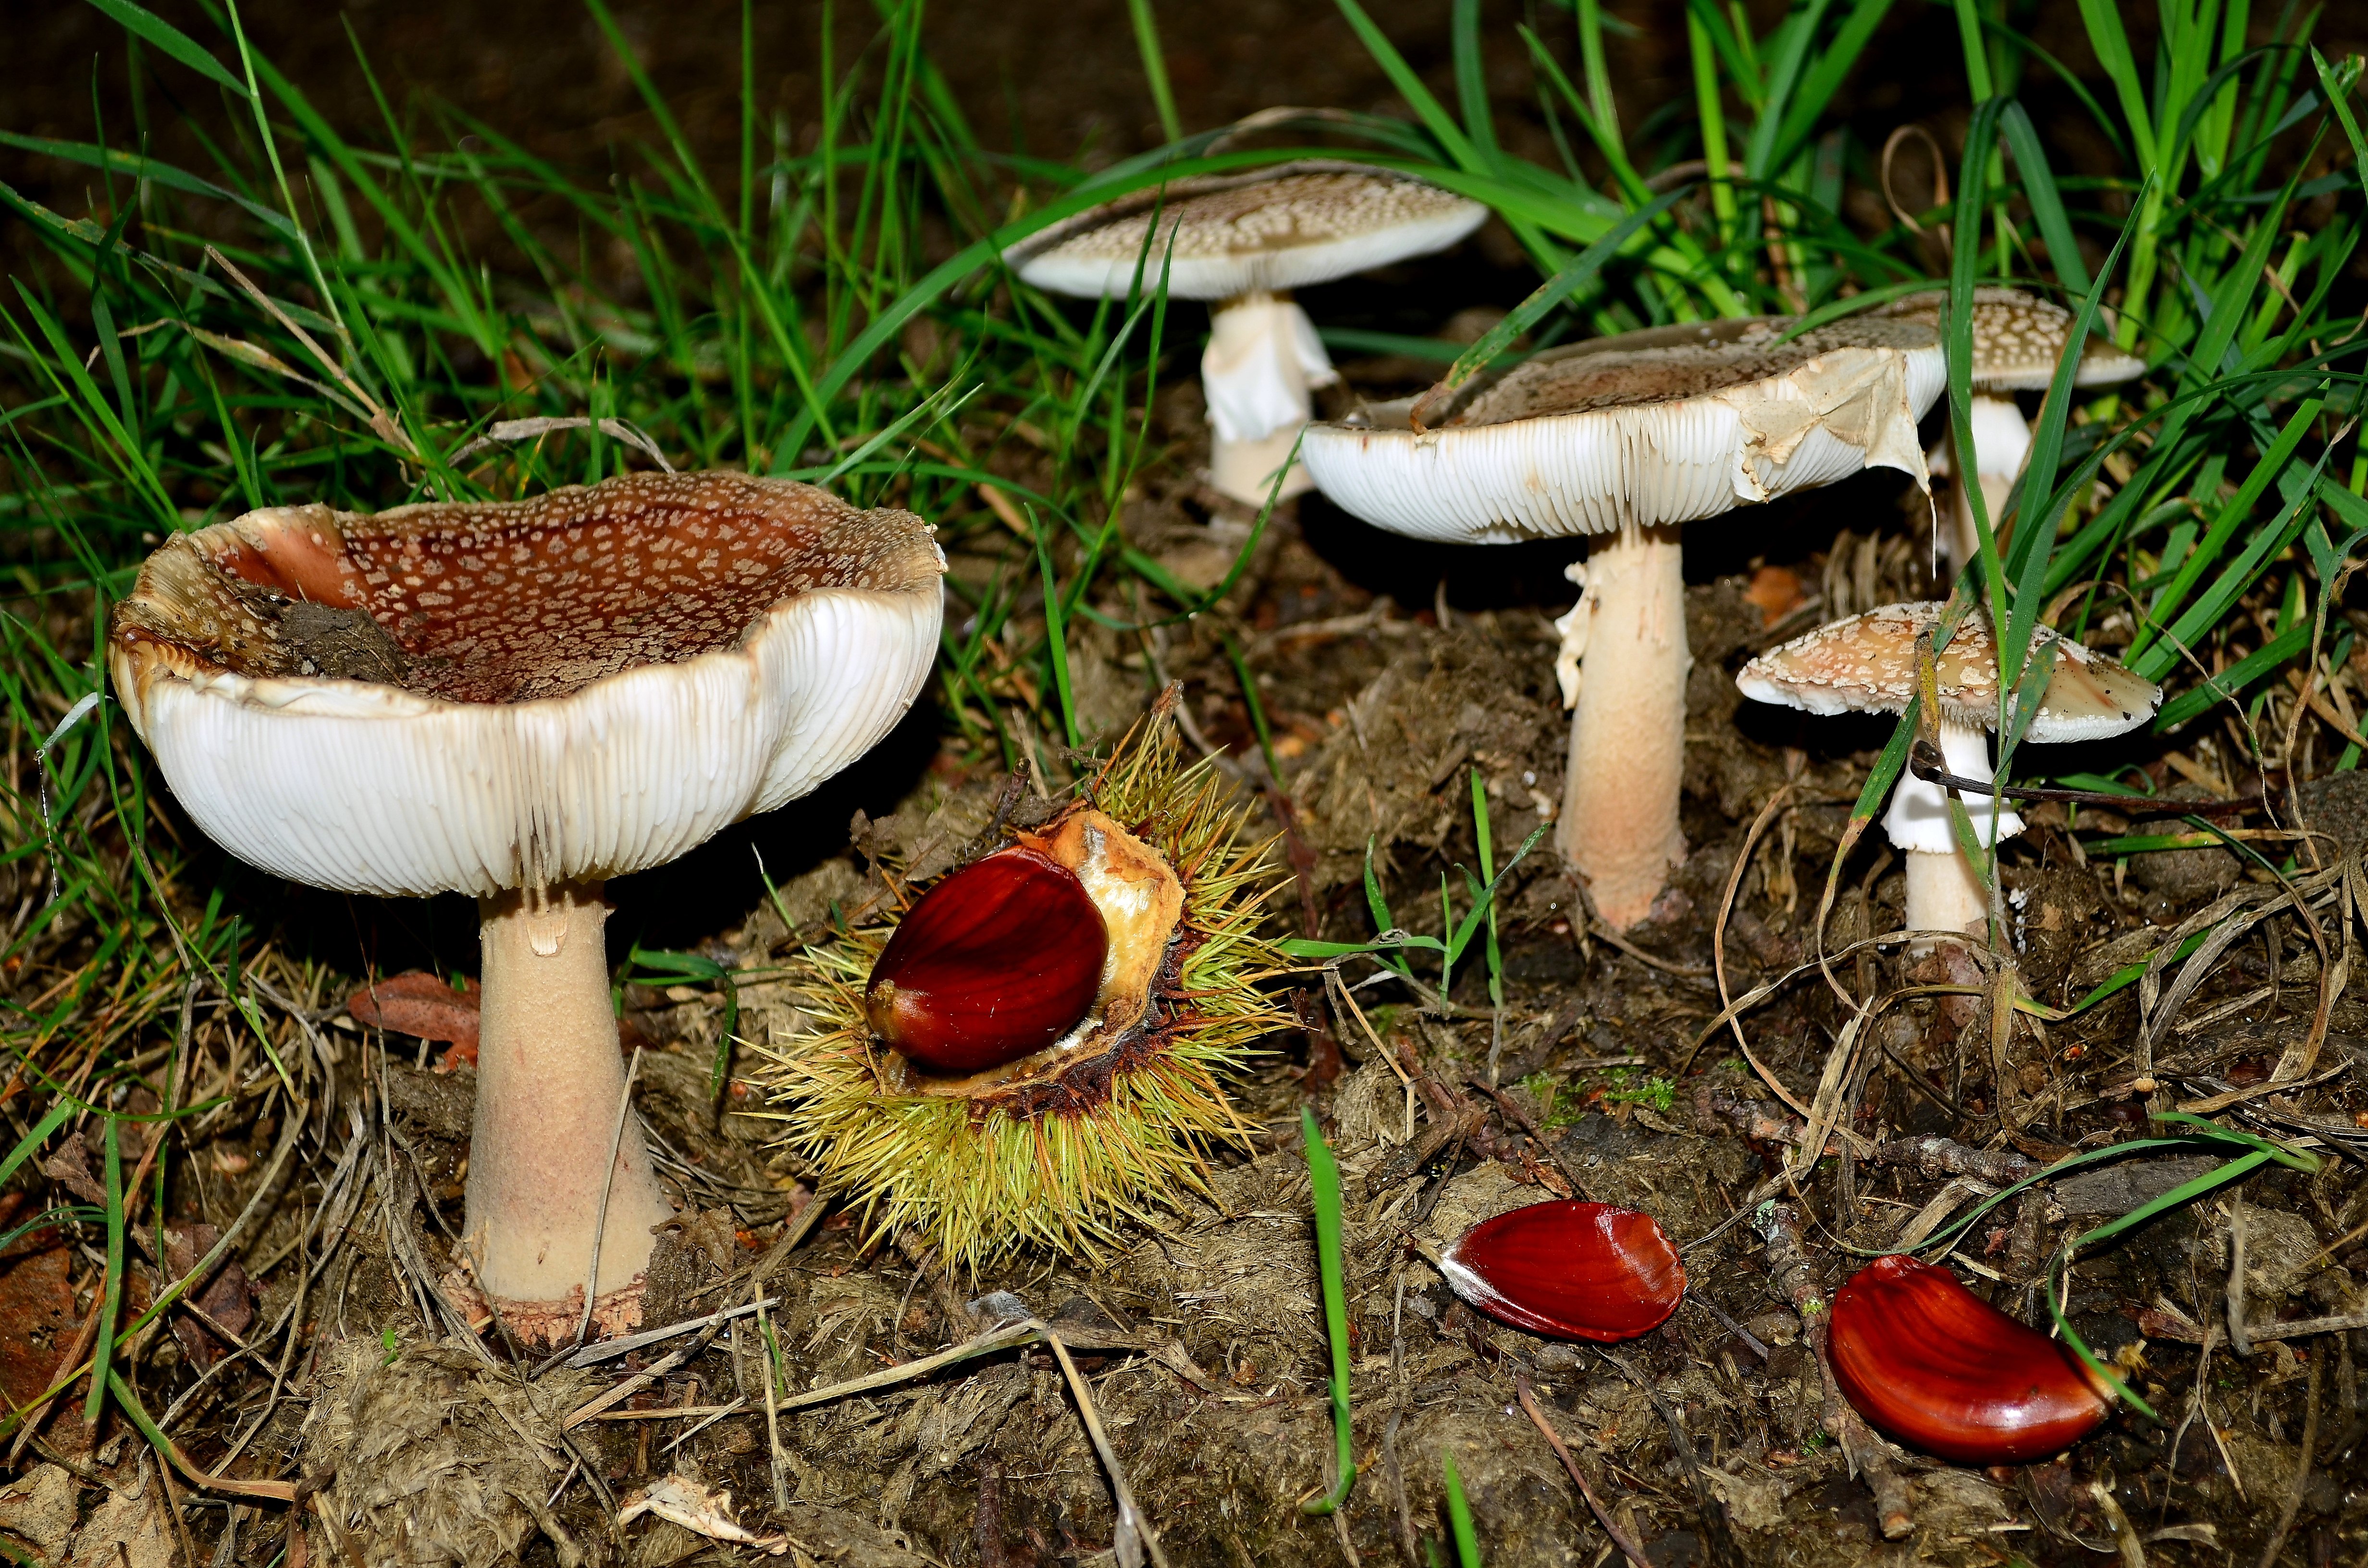
nature, forest, macro, autumn, soil, mushroom, flora, fauna, fungus, mushrooms, naturaleza, setas, woodland, agaric, bolete, ggl1, nikond5100, agaricus, matsutake, oyster mushroom, edible mushroom, medicinal mushroom, agaricomycetes, agaricaceae, champignon mushroom, penny bun, pleurotus eryngii